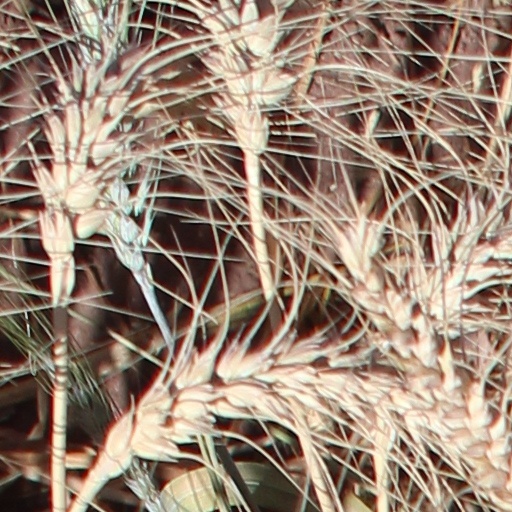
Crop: wheat